Boulevard Brewing Company

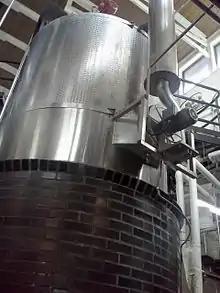
Boulevard Brewing Company started with this 35 barrel hopper.

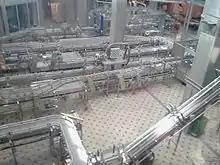
Boulevard Brewery's bottling line is turned off in this photo.

Boulevard began in 1988 with the construction of the brewery in a turn-of-the-century brick building on Kansas City’s historic Southwest Boulevard. A vintage Bavarian brewhouse was installed with used equipment from a closed brewery in Bavaria, Germany, and the first batches of beer were produced in the fall of 1989. Based on the historic example set by the local and regional breweries that were once common throughout the United States prior to Prohibition, the brewery has a focus on providing locally-brewed beer for the Kansas City region. The brewery's first half-barrel of Boulevard Pale Ale was delivered in a pickup truck to Ponak's Mexican Kitchen, located nearby. In 1990, Boulevard Wheat was added to the product line. Wheat and Pale Ale remain the company’s strongest sellers.